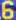
Number: 6